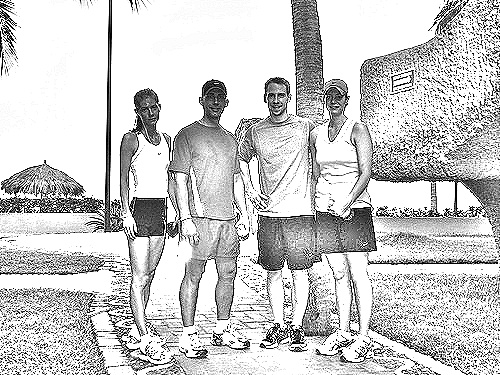
Portrait style: Sketch Portrait